France–Switzerland relations

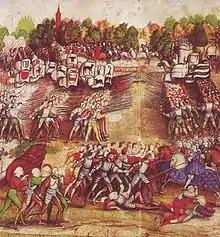
Battle of Marignano (1515)

Conflicts between the Old Swiss Confederacy first arose in the 13th century during the Hundred Years' War, when French mercenaries who had lost their jobs during breaks in fighting invaded north-western Switzerland. In 1444, the Armagnacs invaded Switzerland in support of the Habsburgs. After the Battle of St. Jakob an der Birs, the Dauphin of France was impressed by the fighting power of the Confederacy and concluded a peace treaty with the Swiss. The French tried to bind the Confederacy to them through bilateral agreements, and in 1474/75 a military alliance was formed against the Burgundians. Numerous mercenaries from Switzerland fought for the French kings. During the Transalpine campaigns of the Old Swiss Confederacy, however, a conflict arose between France, the Confederacy and other powers over the control of northern Italy. In the Battle of Marignano (1515), the Swiss were finally defeated by the troops of Francis I and driven out of Milan. In 1516, France and Switzerland signed a Treaty of Perpetual Peace (""). A military treaty was signed in 1521, which the protective power of the Confederacy against the Habsburgs. This established an alliance between the two sides lasting centuries.